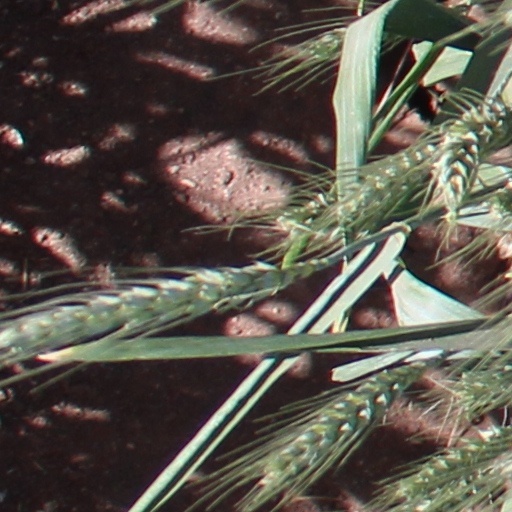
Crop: wheat